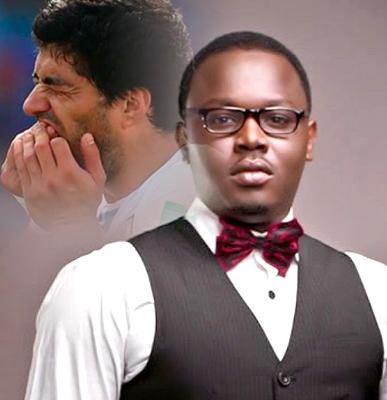
回答: 点呼で舌を噛んだって理由だけで担任に「墨」てアダ名をつけられたペシェチェッカ・キュシュパニャル君